David Kahalekula Kaʻauwai

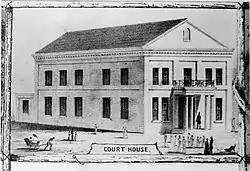
The Old Courthouse used for the sessions of the Legislature of Hawaii from 1852 to 1874

In January 1854, Kaʻauwai was elected as a member of the House of Representatives, the lower house of the Hawaiian legislature, for the district of Kāʻanapali on the eastern edge of the island of Maui. He was re-elected to serve a second term for the same district during the regular election of January 1854.